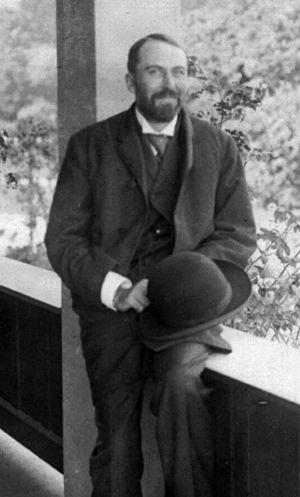
Theodore Sherman Palmer est un zoologiste américain, né le 26 janvier 1868 à Oakland en Californie et mort le 23 juillet 1955.